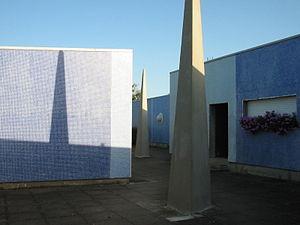
La Grande Borne est une vaste cité d’habitat social de 3 685 logements édifiée par l’architecte Émile Aillaud sous la maîtrise d’ouvrage de l’Office public HLM interdépartemental de la Région parisienne, sur le territoire des communes de Grigny et Viry-Châtillon, dans l’Essonne entre 1967 et 1971. La cité fut bâtie à l’origine dans le cadre de la résorption des bidonvilles de la région parisienne et fut surtout utilisée pour reloger les habitants du 13ᵉ arrondissement de Paris alors en pleine transformation. La réalisation de la cité fut confiée à l’entreprise Bouygues. À l’exception de 90 logements appartenant à la SA HLM Logirep et d’une partie du secteur des Patios, l’ensemble de la cité est gérée par l’OPIEVOY. Quoique divisée en quartiers puis en secteurs d’environ 150 logements, la cité de la Grande Borne demeure néanmoins profondément unitaire, de par sa conception d’ensemble, l’emploi d’éléments et de procédés architectoniques répétitifs et l’esprit du lieu, fondé sur l’intégration poussée dès la conception d’un travail plastique dans le cadre architectural singulier de ce grand ensemble atypique. Le nombre d’habitants de la Grande Borne peut être estimé à environ 13 000.